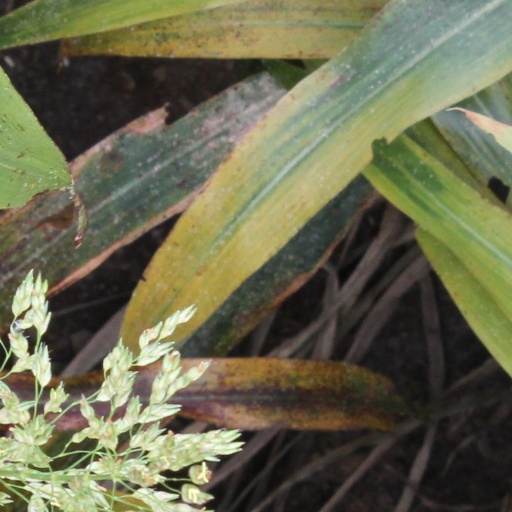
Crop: sorghum